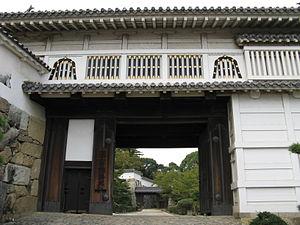
Le château de Himeji est un château japonais situé à Himeji dans la préfecture de Hyōgo.